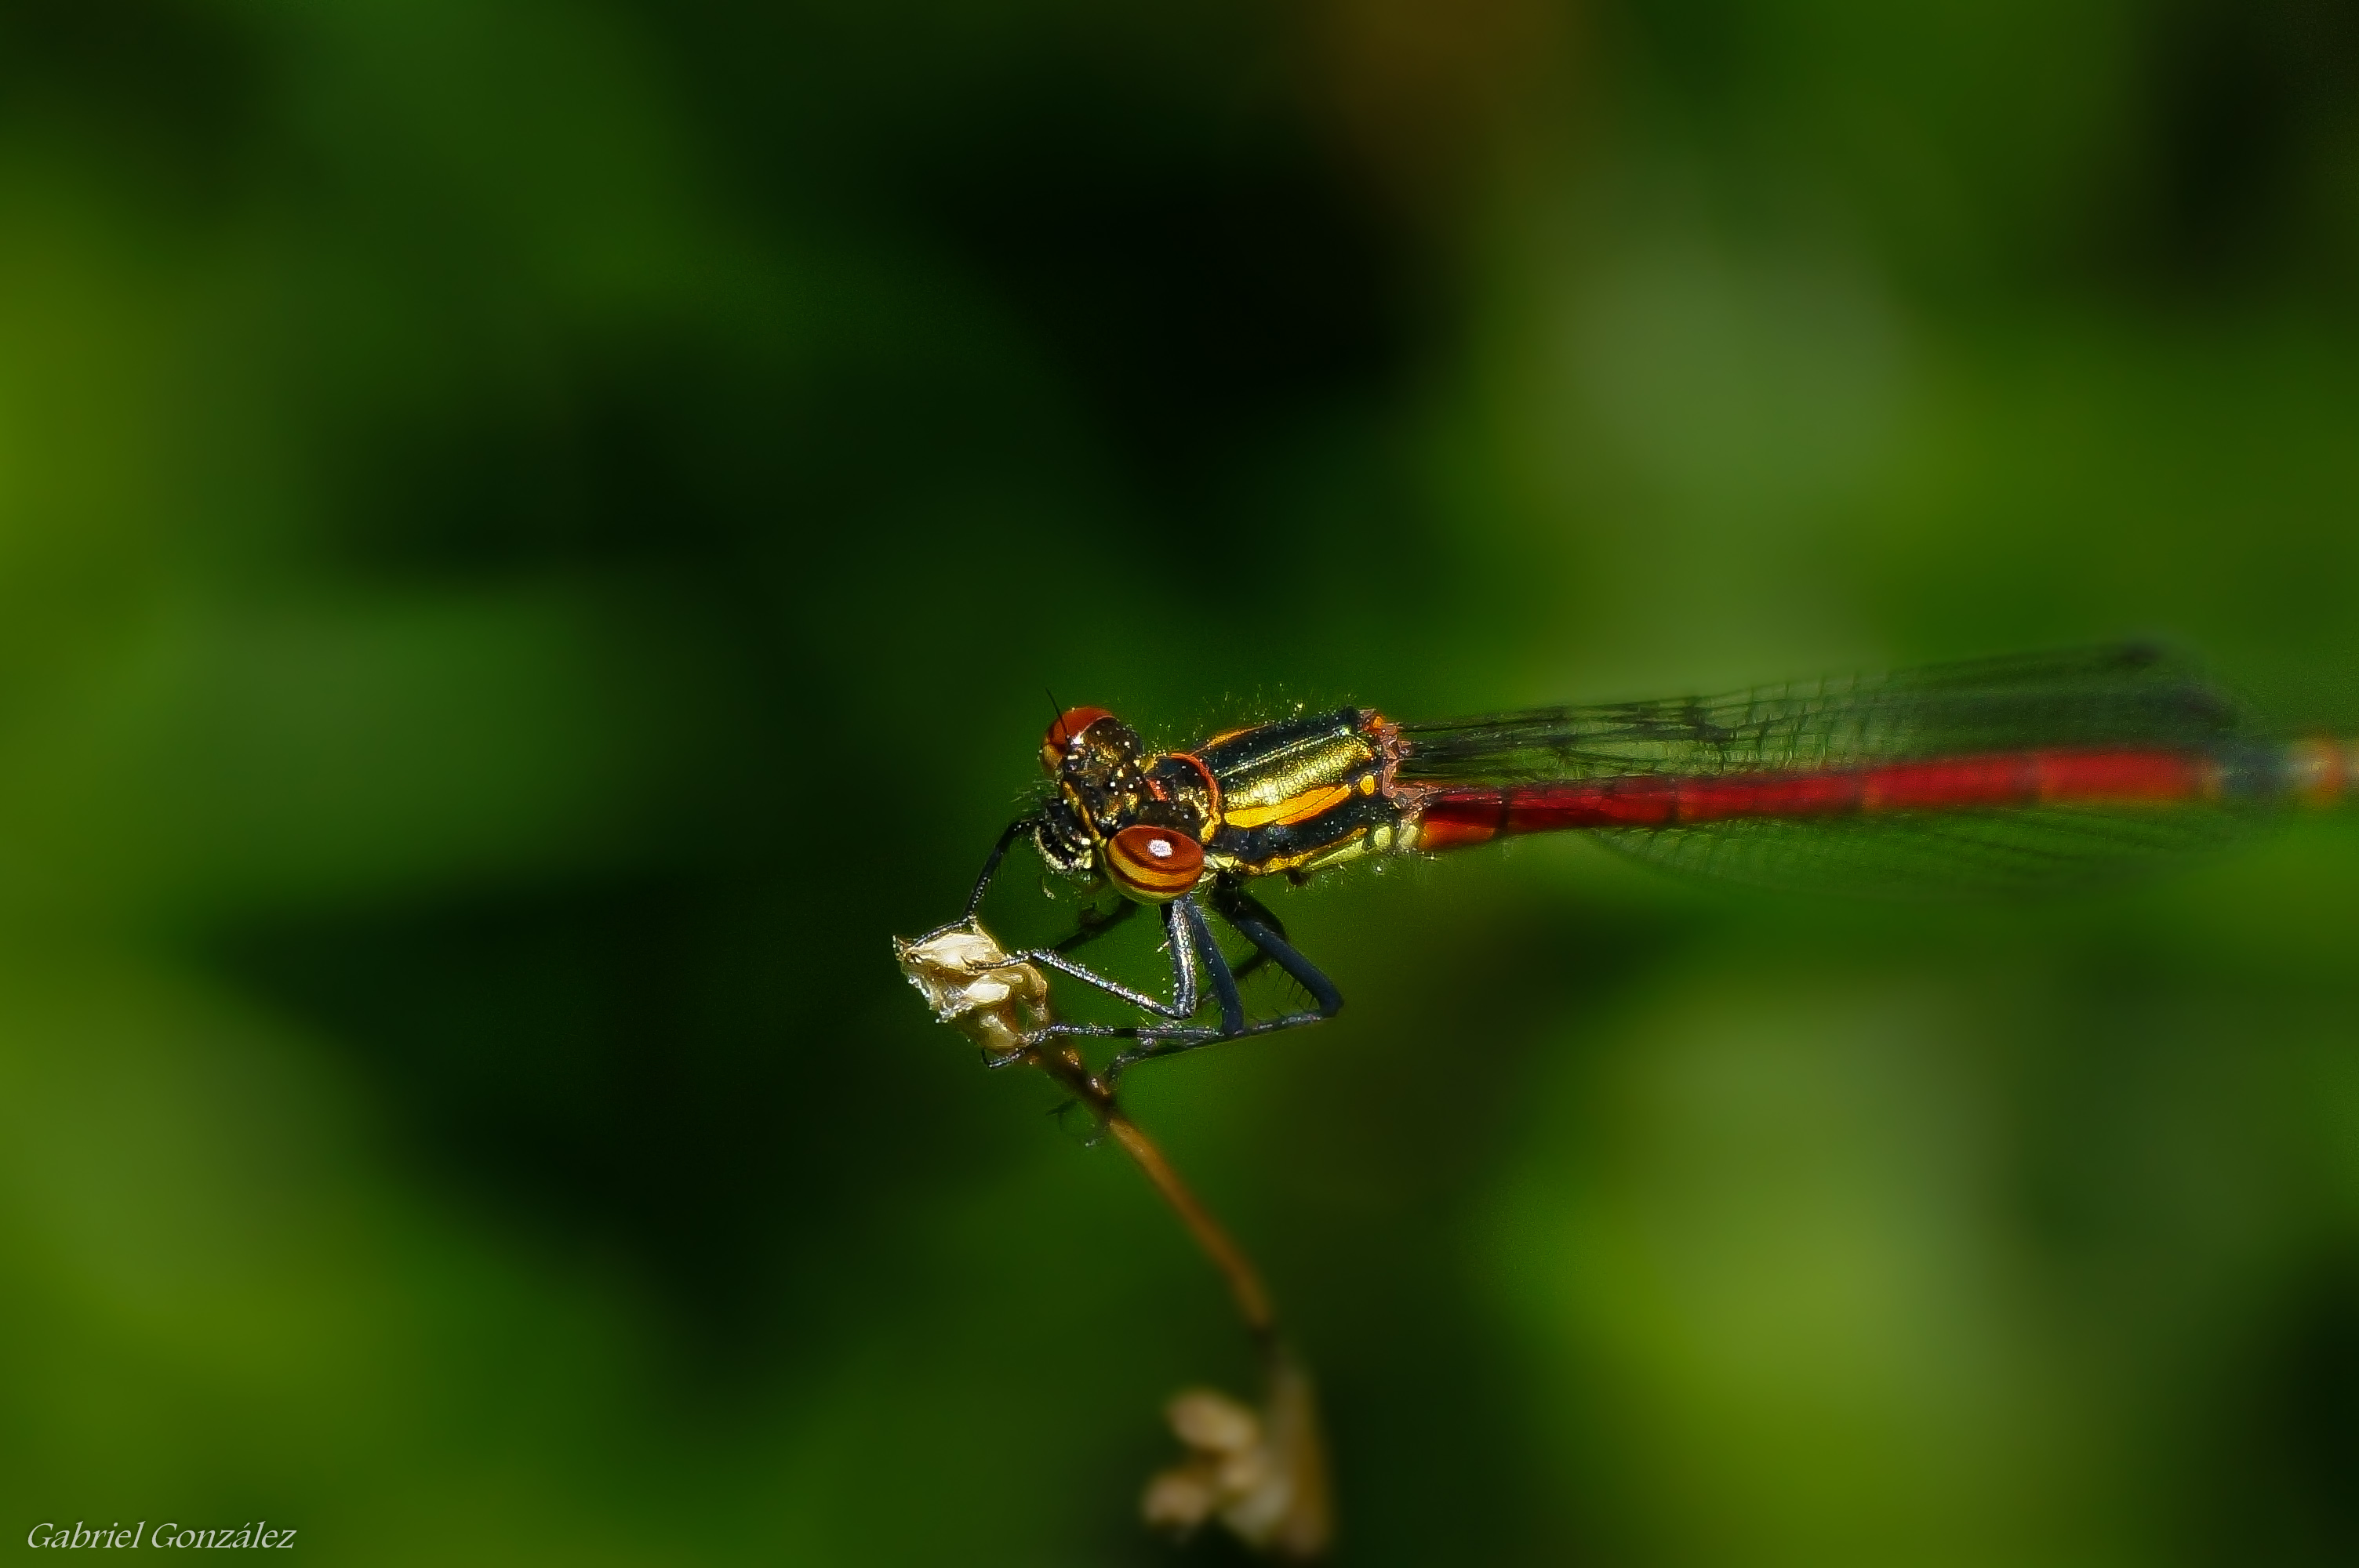
nature, photography, photo, green, insect, macro, fauna, invertebrate, close up, animals, dragonfly, naturaleza, a77, damselfly, g, ggl1, gaby1, xovesphoto, animales, sonya77, gphoto, gabrielcorua, xelodegalicia, sonya77v, macro photography, arthropod, plant stem, dragonflies and damseflies